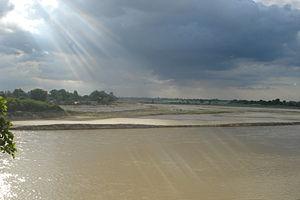
Shahjahanpur est une ville de l'État de l'Uttar Pradesh en Inde.